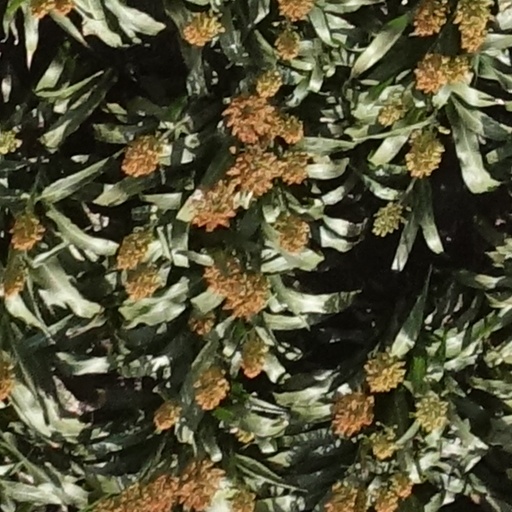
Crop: sorghum